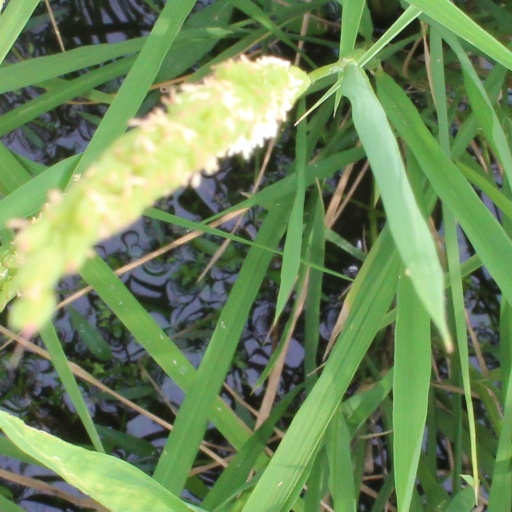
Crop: rice